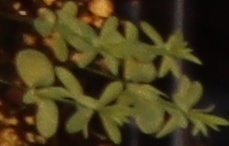
Label: Flax